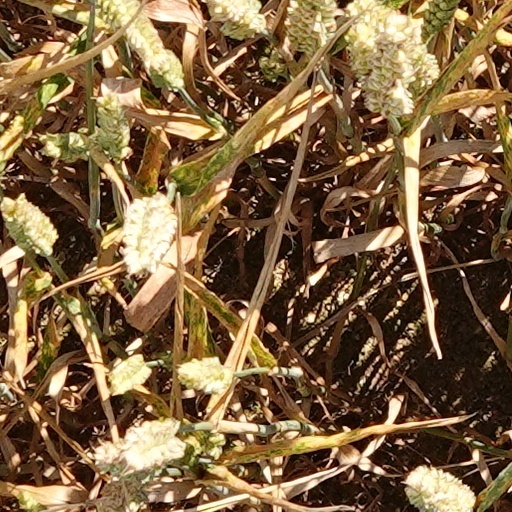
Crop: wheat